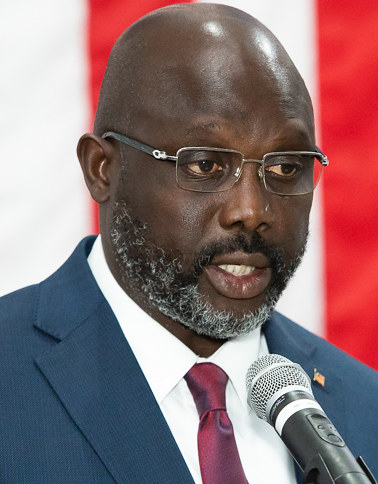
จอร์จ เวอาห์

| name = จอร์จ เวอาห์
| image = President George Weah in 2019 (cropped).jpg
| office = ประธานาธิบดีไลบีเรีย|ประธานาธิบดีไลบีเรีย คนที่ 25
| vicepresident = จีเวล ฮาวเวิร์ด เทย์เลอร์
| term_start = 16 มกราคม ค.ศ. 2018
| term_end = 22 มกราคม ค.ศ. 2024
| predecessor = เอลเลน จอห์นสัน เซอร์ลีฟ
| successor = Joseph Boakai
| office1 = วุฒิสภาไลบีเรีย|สมาชิกวุฒิสภา จากเทศมณฑลมอนต์เซอร์ราโด
| term_start1 = 14 มกราคม ค.ศ. 2015
| term_end1 = 16 มกราคม ค.ศ.2018| predecessor1 = จอยซ์ มูซู ฟรีแมน-ซูโม
| birth_name = จอร์จ ทาวลอน มันเนห์ ออปปงอุสมาน เวอาห์
| birth_place = มอนโรเวีย, ประเทศไลบีเรีย
| party = Congress for Democratic Change
| spouse = Clar Weah (ชาวจาไมกา)/
| children = 3, รวม จอร์จ เวอาห์ จูเนียร์|จอร์จ
| relatives = Christopher Wreh
| alma_mater = Parkwood UniversityDeVry University
จอร์จ ทาวลอน มันเนห์ ออปปง อุสมาน เวอาห์ (; เกิดวันที่ 1 ตุลาคม ค.ศ. 1966) เป็นนักการเมืองและอดีตนักฟุตบอลอาชีพชาวไลบีเรีย เคยดำรงตำแหน่งประธานาธิบดีไลบีเรียคนที่ 25 ตั้งแต่ ค.ศ. 2018 ถึง ค.ศ. 2024 ก่อนหน้าที่เขาจะได้รับเลือกให้เป็นประธานาธิบดี เขาเคยดำรงตำแหน่งวุฒิสภาไลบีเรีย|สมาชิกวุฒิสภาจากเทศมณฑลมอนต์เซอร์ราโด สำหรับอาชีพฟุตบอล เขาเคยเล่นในตำแหน่งกองหน้า โดยเริ่มเล่นในระดับอาชีพตั้งแต่อายุ 18 ปี จนกระทั่งเลิกเล่นใน ค.ศ. 2003 เขาเป็นนักฟุตบอลชาวแอฟริกันคนแรกที่ได้ดำรงตำแหน่งเป็นประมุขของรัฐ"George Weah elected Liberian president". BBC News (29 December 2017). “Africa has now produced its first ex-footballer head of state”.
หลังจากที่เริ่มเล่นฟุตบอลอาชีพในประเทศบ้านเกิดอย่างไลบีเรีย เวอาห์ได้เล่นให้กับหลายสโมสรในฝรั่งเศส อิตาลี และอังกฤษเป็นระยะเวลาถึง 14 ปี อาร์แซน แวงแกร์เป็นผู้ที่นำพาเขาไปเล่นฟุตบอลในยุโรป โดยเขาได้เซ็นสัญญากับอาแอ็ส มอนาโก|มอนาโกของแวงแกร์ใน ค.ศ. 1988 เวอาห์ย้ายไปสโมสรฟุตบอลปารีแซ็ง-แฌร์แม็ง|ปารีแซ็ง-แฌร์แม็งใน ค.ศ. 1992 นอกจากเขาจะพาทีมชนะเลิศลีกเอิงใน ค.ศ. 1994 แล้ว เขายังเป็นผู้ทำประตูสูงสุดในยูฟ่าแชมเปียนส์ลีก ฤดูกาล 1994–95 อีกด้วย ต่อมาเขาเซ็นสัญญากับเอซี มิลานใน ค.ศ. 1995 เขามีช่วงเวลาที่ดีกับสโมสรถึงสี่ฤดูกาล โดยเขาพามิลานชนะเลิศเซเรียอาได้ถึงสองสมัย ต่อมาเขาได้ย้ายไปพรีเมียร์ลีก โดยได้เล่นให้กับสโมสรฟุตบอลเชลซี|เชลซี ซึ่งพาทีมชนะเลิศเอฟเอคัพ และยังได้เล่นให้กับสโมสรฟุตบอลแมนเชสเตอร์ซิตี|แมนเชสเตอร์ซิตี เขากลับเป็นฝรั่งเศสอีกครั้งเพื่อเล่นให้กับออแล็งปิกเดอมาร์แซย์|มาร์แซย์ใน ค.ศ. 2001 เขายุติอาชีพนักฟุตบอลกับสโมสรอัลญะซีเราะฮ์|อัลญะซีเราะฮ์ใน ค.ศ. 2003 "FourFourTwo|โฟร์โฟร์ทู" จัดอันดับให้เวอาห์เป็นหนึ่งในผู้เล่นที่ดีที่สุดที่ไม่เคยชนะเลิศยูฟ่าแชมเปียนส์ลีก
ในระดับทีมชาติ เวอาห์ได้เล่นให้กับฟุตบอลทีมชาติไลบีเรีย|ไลบีเรียในแอฟริกาคัพออฟเนชันส์สองครั้ง เขาลงเล่นให้กับทีมชาติ 75 นัดและยิงได้ 18 ประตู เขากลับมาเล่นให้ทีมชาติอีกครั้งในนัดกระชับมิตรเมื่อ ค.ศ. 2018 ซึ่งนั่นทำให้เสื้อหมายเลข 14 ถูกยกเลิก เขาได้รับการยกย่องเป็นหนึ่งในผู้เล่นที่ดีที่สุดที่ไม่เคยลงเล่นในฟุตบอลโลก
เวอาห์ได้รับการยกย่องให้เป็นหนึ่งในผู้เล่นชาวแอฟริกันที่ยิ่งใหญ่ที่สุดตลอดกาล โดยใน ค.ศ. 1995 เขาได้รับรางวัลผู้เล่นยอดเยี่ยมแห่งปีของฟีฟ่าและยังได้รับรางวัลบาลงดอร์ ทำให้เขาเป็นผู้เล่นชาวแอฟริกันคนแรกและคนเดียวที่ได้รับรางวัลนี้ เขาได้รับรางวัลนักฟุตบอลยอดเยี่ยมของแอฟริกาในปี 1989, 1994 และ 1995 และได้รับรางวัลนักฟุตบอลยอดเยี่ยมของแอฟริกาแห่งศตวรรษในปี 1996 เขามีความโดดเด่นในด้านความเร่ง ความเร็ว และการเลี้ยงลูกบอล เช่นเดียวกันกับการยิงประตูและการจบสกอร์ ฟีฟ่าบรรยายถึงเวอาห์ว่าเป็น "ต้นแบบของกองหน้าสารพัดประโยชน์ในปัจจุบัน" และใน ค.ศ. 2004 เปเล่ใส่ชื่อเวอาห์ในฟีฟ่า 100 ซึ่งเป็นรายชื่อของนักฟุตบอลที่ยังมีชีวิตที่ยิ่งใหญ่ที่สุดในโลก
เวอาห์เริ่มเข้าสู่วงการการเมืองหลังจากที่เขาประกาศเลิกเล่น เขาก่อตั้งCongress for Democratic Change|สภาเพื่อการเปลี่ยนแปลงอันเป็นประชาธิปไตย แต่สุดท้ายเขาก็พ่ายแพ้ต่อเอลเลน จอห์นสัน เซอร์ลีฟใน2005 Liberian general election|การเลือกตั้งปี 2005 ต่อมาใน2011 Liberian general election|การเลือกตั้งปี 2011 เขาล้มเหลวอีกครั้งในการรับเลือกเป็นรองประธานาธิบดีร่วมกับWinston Tubman|วินสตัน ทับแมน ต่อมาเวอาห์ได้รับเลือกให้เป็นวุฒิสภาไลบีเรีย|สมาชิกวุฒิสภาจากเทศมณฑลมอนต์เซอร์ราโดใน2014 Liberian Senate election|การเลือกตั้งปี 2014 สุดท้ายแล้ว เขาได้รับเลือกให้เป็นประธานาธิบดีไลบีเรียใน2017 Liberian general election|การเลือกตั้งปี 2017 ด้วยเอาชนะรองประธานาธิบดีในตอนนั้นอย่างJoseph Boakai|โจเซฟ โบไค Liberia’s election threatens its fragile stability "Financial Times", 8 April 2016 และเข้ารับพิธีปฏิญาณตนเมื่อวันที่ 22 มกราคม ค.ศ. 2018 "Liberia: George Weah sworn in as president". Al Jazeera.
==กำเนิดและเริ่มต้นอาชีพการค้าแข้ง==
เวอาห์เกิดเมื่อวันที่ 1 ตุลาคม ค.ศ.1966 ที่เมืองมอนโรเวีย ประเทศไลบีเรีย เขาเกิดมาในย่านสลัมของเมืองหลวงของประเทศกาฬทวีปแห่งนี้ ทำให้มีความยากจนข้นแค้นอย่างมาก แต่เขาเล่นฟุตบอลจนเตะตาสโมสรในไลบีเรียได้นำตัวเขามาร่วมทีมไมจ์ตี บาร์โรลล์ โดยกดไป 7 ประตูจาก 10 นัด จนได้เข้ามาร่วมทีมอินวินซิเบิล อิเลฟเว่น โดยกดไป 24 จากการลงเล่น 23 นัด จนได้เข้าร่วมทีมแอฟริกา สปอตส์ ถึงแม้จะลงเล่นแค่ 2 นัด แต่ก็ยิงได้ 1 ประตู ซึ่งถือว่าไม่น่าเกลียดนัก จึงได้เข้ามาร่วมทีมทอนเนอร์เร่ ยาอูนเดโดยยิงไป 14 ประตูจาก 18 นัดจนไปเตะตาอาร์แซน แวงแกร์ จนได้เข้าร่วมทีม โมนาโก และโชว์ฟอร์มได้ดีอย่างมาก ทำให้เขาได้มาเล่นที่ปารีส แซ็ง-แชร์แม็ง และก็รักษามาตรฐานเดิมไว้ได้ จนได้ย้ายไปสโมสรฟุตบอลเอซีมิลาน และนั่นทำให้เขาโชว์ฟอร์มที่เรียกได้ว่าสุดยอดมากขึ้นมา จนได้บัลลงดอร์เลยทีเดียว ก่อนบั้นปลายชีวิตจะย้ายไปร่วมทีมสโมสรฟุตบอลเชลซี,สโมสรฟุตบอลแมนเชสเตอร์ซิตี,โอลิมปิกมาร์กเซย และ สโมสรฟุตบอลอัลจาซีรา ตามลำดับจนกระทั่งเลิกเล่นในปี 2003 หลังจากนั้นเขาก็เล่นการเมืองและลงเลือกตั้งในปี 2005 แต่แพ้ จนกระทั่ง 2017 เขาชนะการเลือกตั้งจนได้เป็นประธานาธิบดีของไลบีเรียได้สำเร็จ
== เกียรติประวัติ ==
=== สโมสร ===
Mighty Barrolle
* ไลบีเรียนพรีเมียร์ลีก: 1985–86
* ไลบีเรียนคัพ: 1985–86
Invincible Eleven
* ไลบีเรียนพรีเมียร์ลีก: 1986–87
มอนาโก
* กุปเดอฟร็องส์: 1990–91
ปารีแซ็ง-แฌร์แม็ง
* ลีกเอิง: 1993–94
* กุปเดอฟร็องส์: 1992–93, 1994–95
* กุบเดอลาลีก: 1994–95
เอซี มิลาน
* เซเรียอา: 1995–96, 1998–99
เชลซี
* เอฟเอคัพ: 1999–2000
=== ทีมชาติ ===
ไลบีเรีย
* CSSA Nations Cup รองชนะเลิศ: 1987
=== รางวัลส่วนตัว ===
* African Footballer of the Year|นักฟุตบอลแอฟริกันยอดเยี่ยมแห่งปี: 1989, 1994, 1995
* ฟีฟ่า XI: 1991, 1996 (ทีมสำรอง), 1997, 1998
* ผู้เล่นต่างชาติยอดเยี่ยมแห่งปีของFrench Division 1|เฟรนช์ดิวิชัน 1: 1990–91
* ผู้ทำประตูสูงสุดในยูฟ่าแชมเปียนส์ลีก: 1994–95
* นักฟุตบอลแอฟริกันยอดเยี่ยมแห่งปีโดยบีบีซี: 1995
* Onze d'Or: 1995
* บาลงดอร์: 1995
* นักฟุตบอลยอดเยี่ยมแห่งปีโดยฟีฟ่า: 1995
* ทีมยอดเยี่ยมแห่งปีโดยEuropean Sports Media|ยูโรเปียนสปอตส์มีเดีย: 1995–96
* Onze d'Argent: 1996
* รางวัลแฟร์เพลย์โดยฟีฟ่า: 1996
* นักฟุตบอลยอดเยี่ยมแห่งปีโดยฟีฟ่า – รองชนะเลิศ: 1996
*International Federation of Football History & Statistics|IFFHS African Player of the Century: 1996
* 100 นักฟุตบอลยอดเยี่ยมตลอดกาลโดยWorld Soccer Magazine|เวิลด์ซอกเกอส์: 1999
* ฟีฟ่า 100: 2004
* Arthur Ashe Courage Award 2004
* Golden Foot#Award legends|รางวัลตำนานรองเท้าทองคำ: 2005
* หอเกียรติยศของเอซี มิลาน
* ตำนานโดยสหพันธ์ประวัติศาสตร์และสถิติฟุตบอลระหว่างประเทศ
* จบการศึกษาระดับปริญญาเอกจากCuttington University|มหาวิทยาลัยคุตติงตันเมื่อวันที่ 29 มิถุนายน ค.ศ. 2018
==อ้างอิง==
==แหล่งข้อมูลอื่น==
* Player profile and statistics – www.liberiansoccer.com
* Criticism of Weah's campaign for presidency
* Biography on UNICEF's homepage
* Italian Profile
หมวดหมู่:ประธานาธิบดีไลบีเรีย
หมวดหมู่:นักฟุตบอลชาวไลบีเรีย
หมวดหมู่:นักฟุตบอลทีมชาติไลบีเรีย
หมวดหมู่:ผู้เล่นสโมสรฟุตบอลปารีแซ็ง-แฌร์แม็ง
หมวดหมู่:ผู้เล่นเอซี มิลาน
หมวดหมู่:ผู้เล่นสโมสรฟุตบอลเชลซี
หมวดหมู่:ผู้เล่นสโมสรฟุตบอลแมนเชสเตอร์ซิตี
หมวดหมู่:ผู้เล่นในลีกเอิง
หมวดหมู่:ผู้เล่นในเซเรียอา
หมวดหมู่:ผู้เล่นในพรีเมียร์ลีก
หมวดหมู่:ผู้ชนะเลิศบาลงดอร์
หมวดหมู่:ผู้เล่นสโมสรอัลญะซีเราะฮ์
หมวดหมู่:ผู้เล่นอาแอ็ส มอนาโก
หมวดหมู่:ผู้เล่นออแล็งปิกเดอมาร์แซย์
หมวดหมู่:บุคคลจากมอนโรเวีย
หมวดหมู่:ผู้ทำประตูสูงสุดในยูฟ่าแชมเปียนส์ลีก